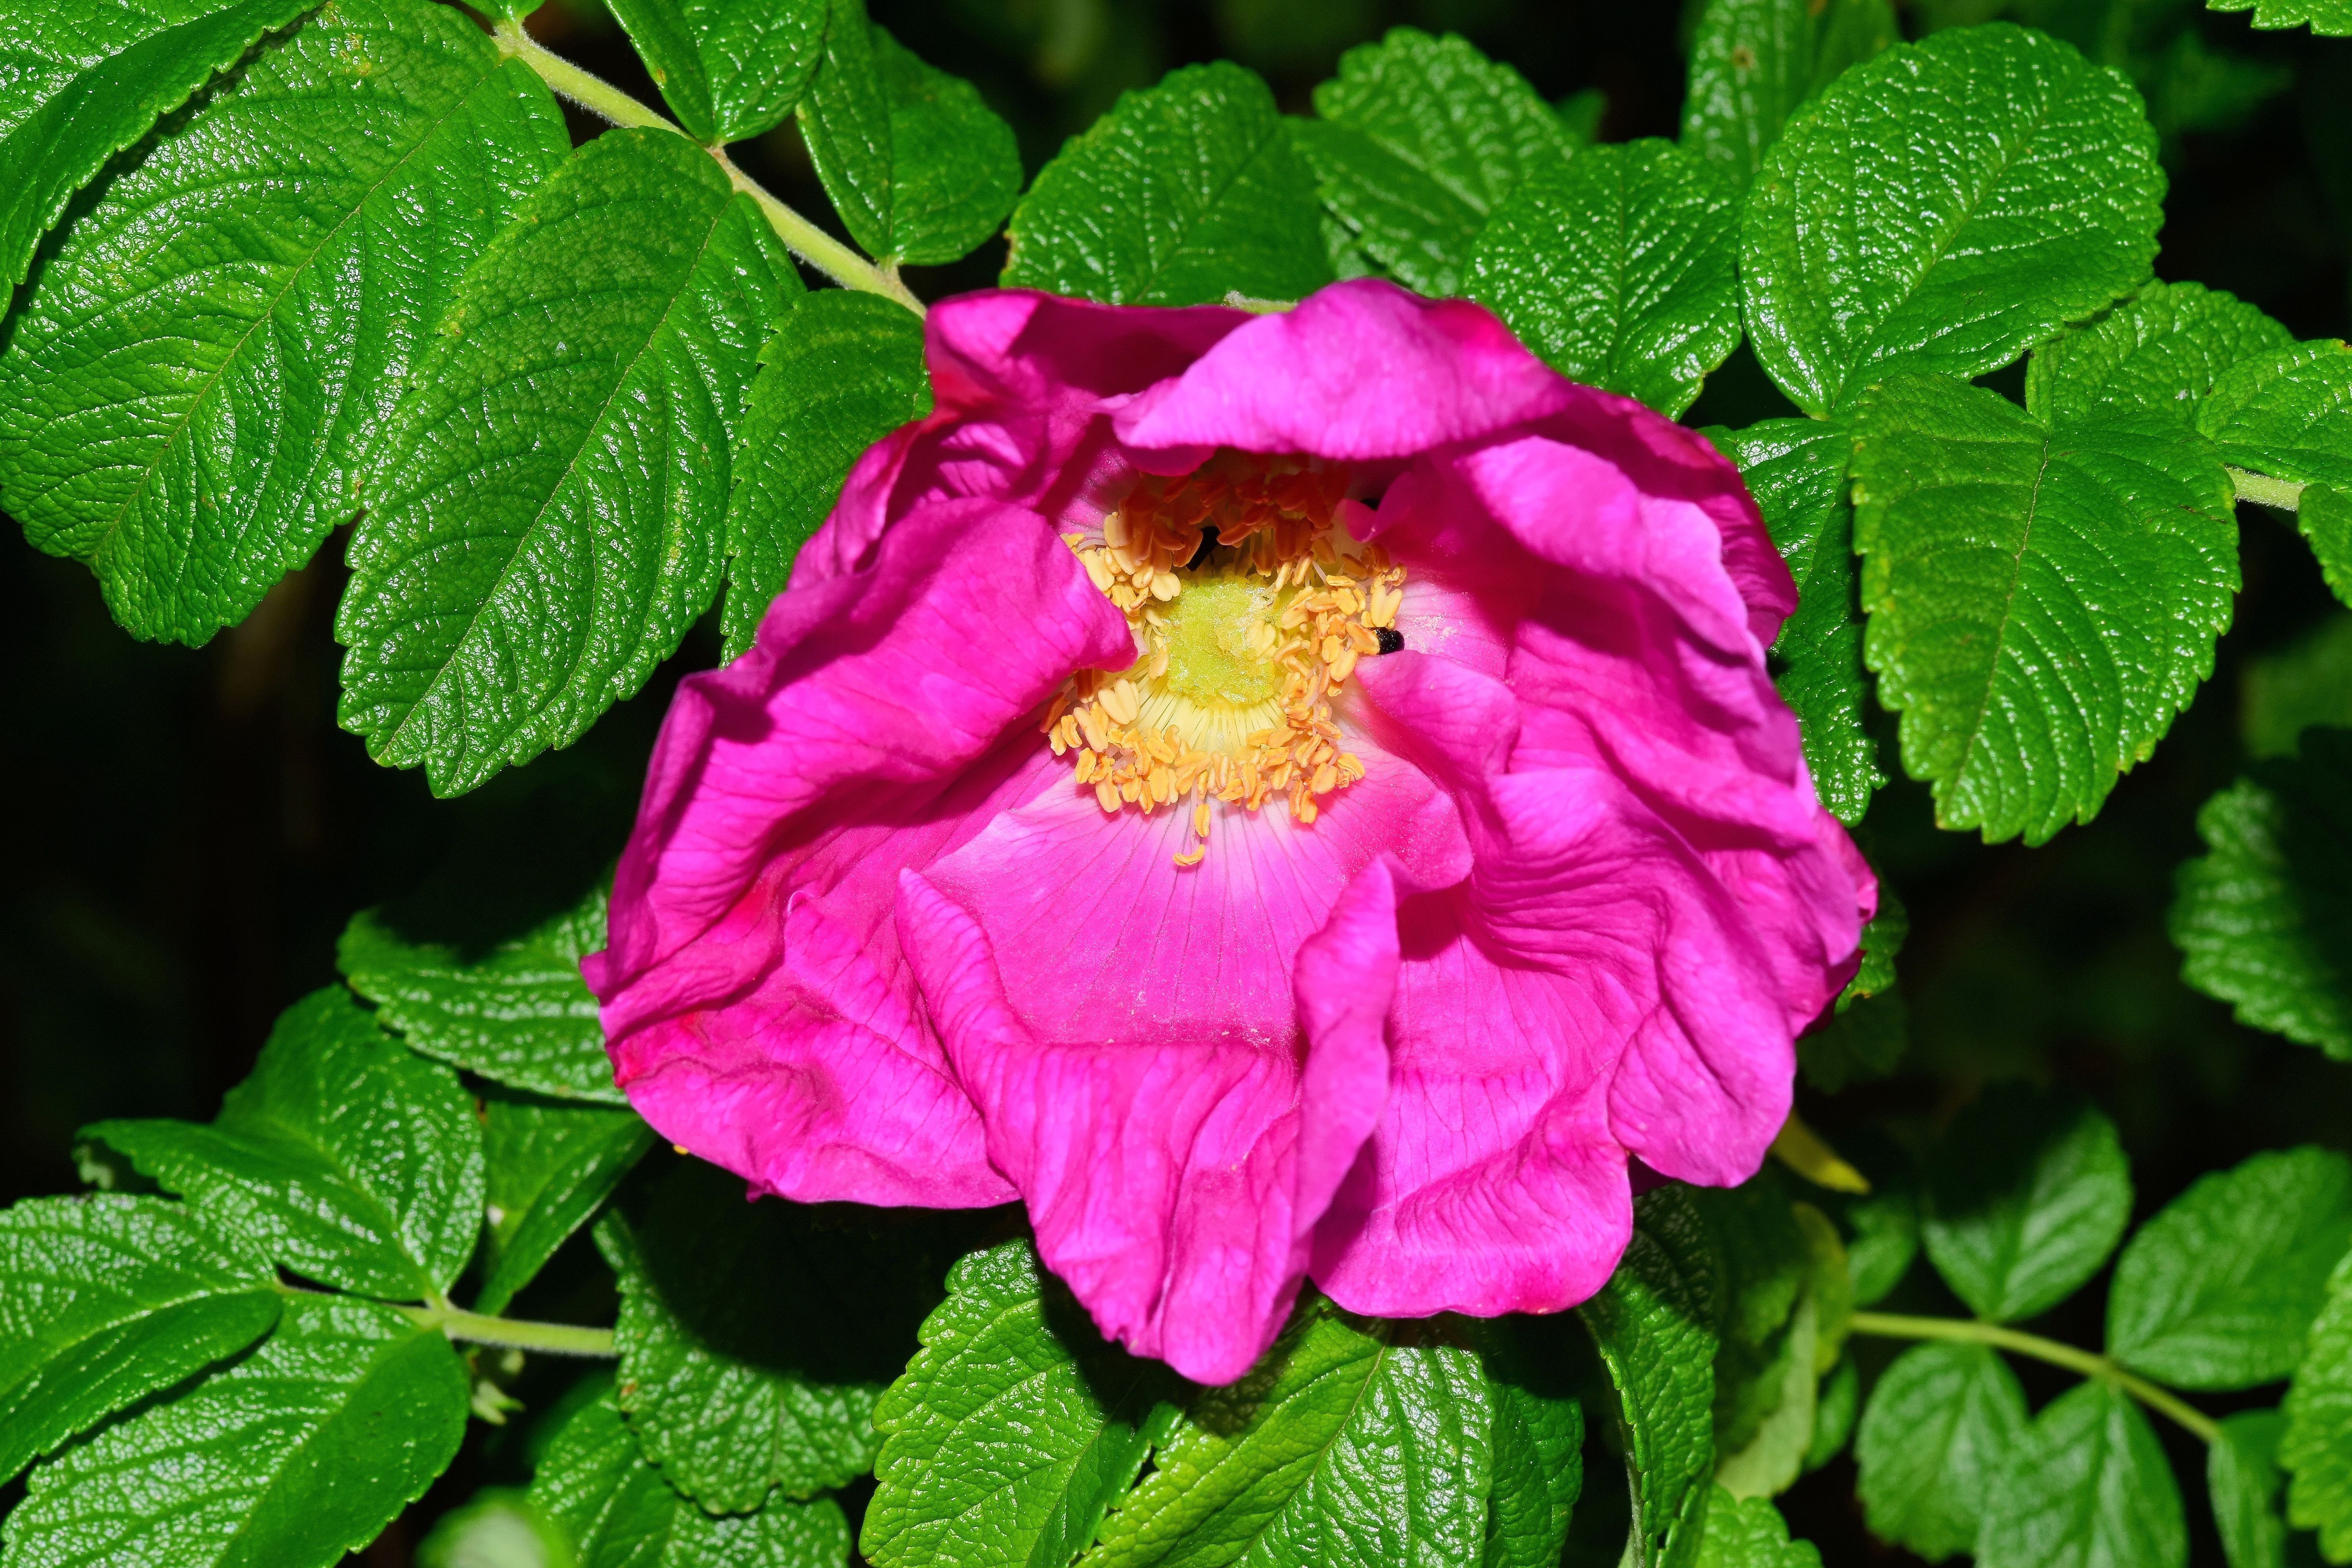
nature, blossom, plant, flower, purple, bloom, bush, rose, botany, garden, flora, shrub, bright, ornamental shrub, fragrance, wild rose, fr hlingsanfang, flowering plant, rose family, rosa rugosa, land plant, rosa rubiginosa, rosa gallica, prickly rose